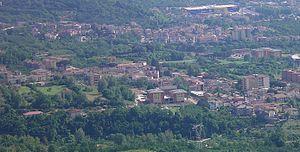
Fisciano est une commune italienne de la province de Salerne dans la région Campanie en Italie.